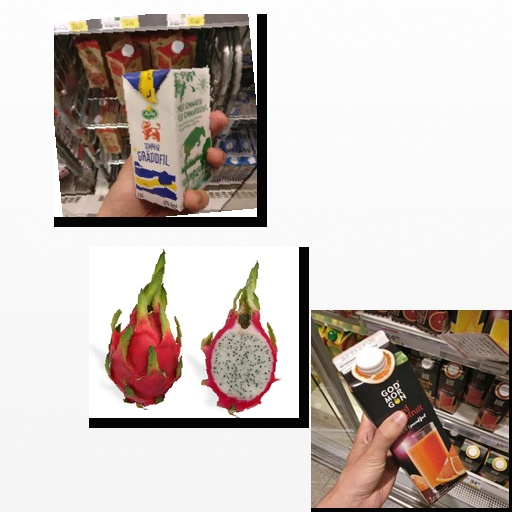
Food items: dragon_fruit, sour_cream, grapefruit_juice